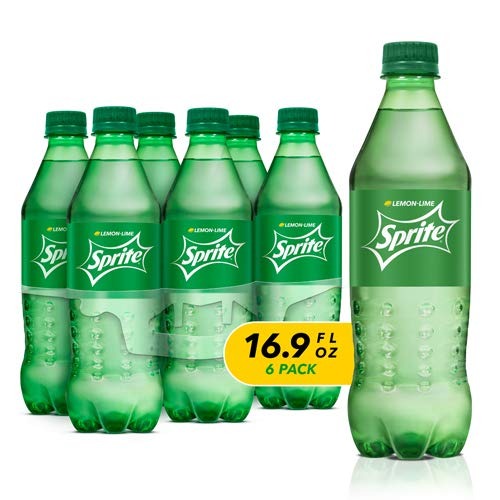
Item Name: Sprite Lemon Lime Soda Soft Drinks, 16.9 fl oz, 6 Count - Pack of 8
Value: 811.2
Unit: fl oz

Price: 5.49